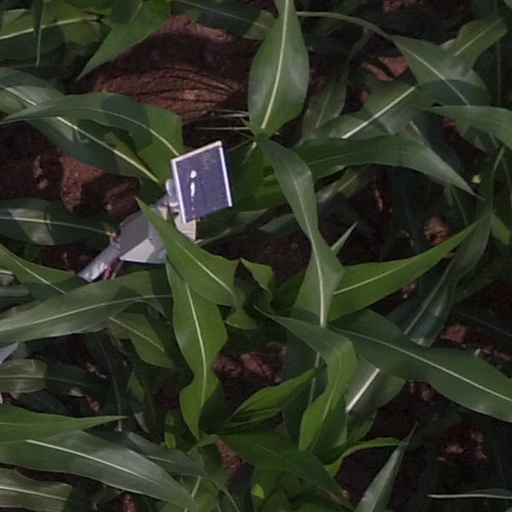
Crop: maize; corn